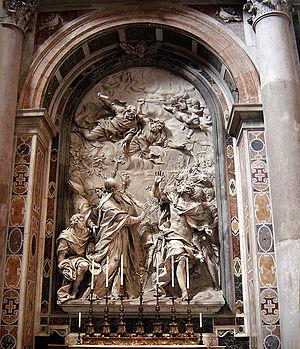
Les tombes papales dans l'ancienne basilique Saint-Pierre, alors appelée basilique de Constantin, se situaient à l'emplacement de la Basilique Saint-Pierre du Vatican. Elles sont construites à partir du Vᵉ siècle jusqu'au XVIᵉ siècle. La majorité de ces tombes a été détruite entre le XVIᵉ siècle et le XVIIᵉ siècle, en raison de la démolition de la vieille basilique Saint-Pierre, à l'exception d'une tombe détruite lors du Sac de Rome par les Sarrasins. Le reste a été transféré, pour une partie dans la basilique, moderne, de Saint-Pierre du Vatican, implantée sur le site de la basilique primitive mais aussi, pour quelques-unes, dans d'autres églises de Rome.
Alessandro Algardi, dit l'Algarde, né en 1595 ou en 1598 en Italie dans la ville de Bologne et mort en 1654 à Rome, était à la fois sculpteur, décorateur et architecte.